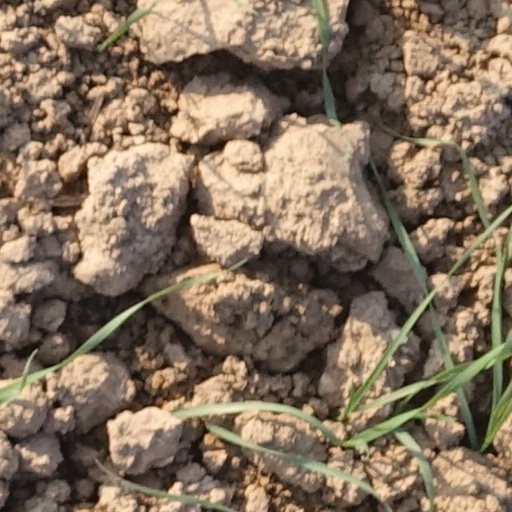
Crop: wheat